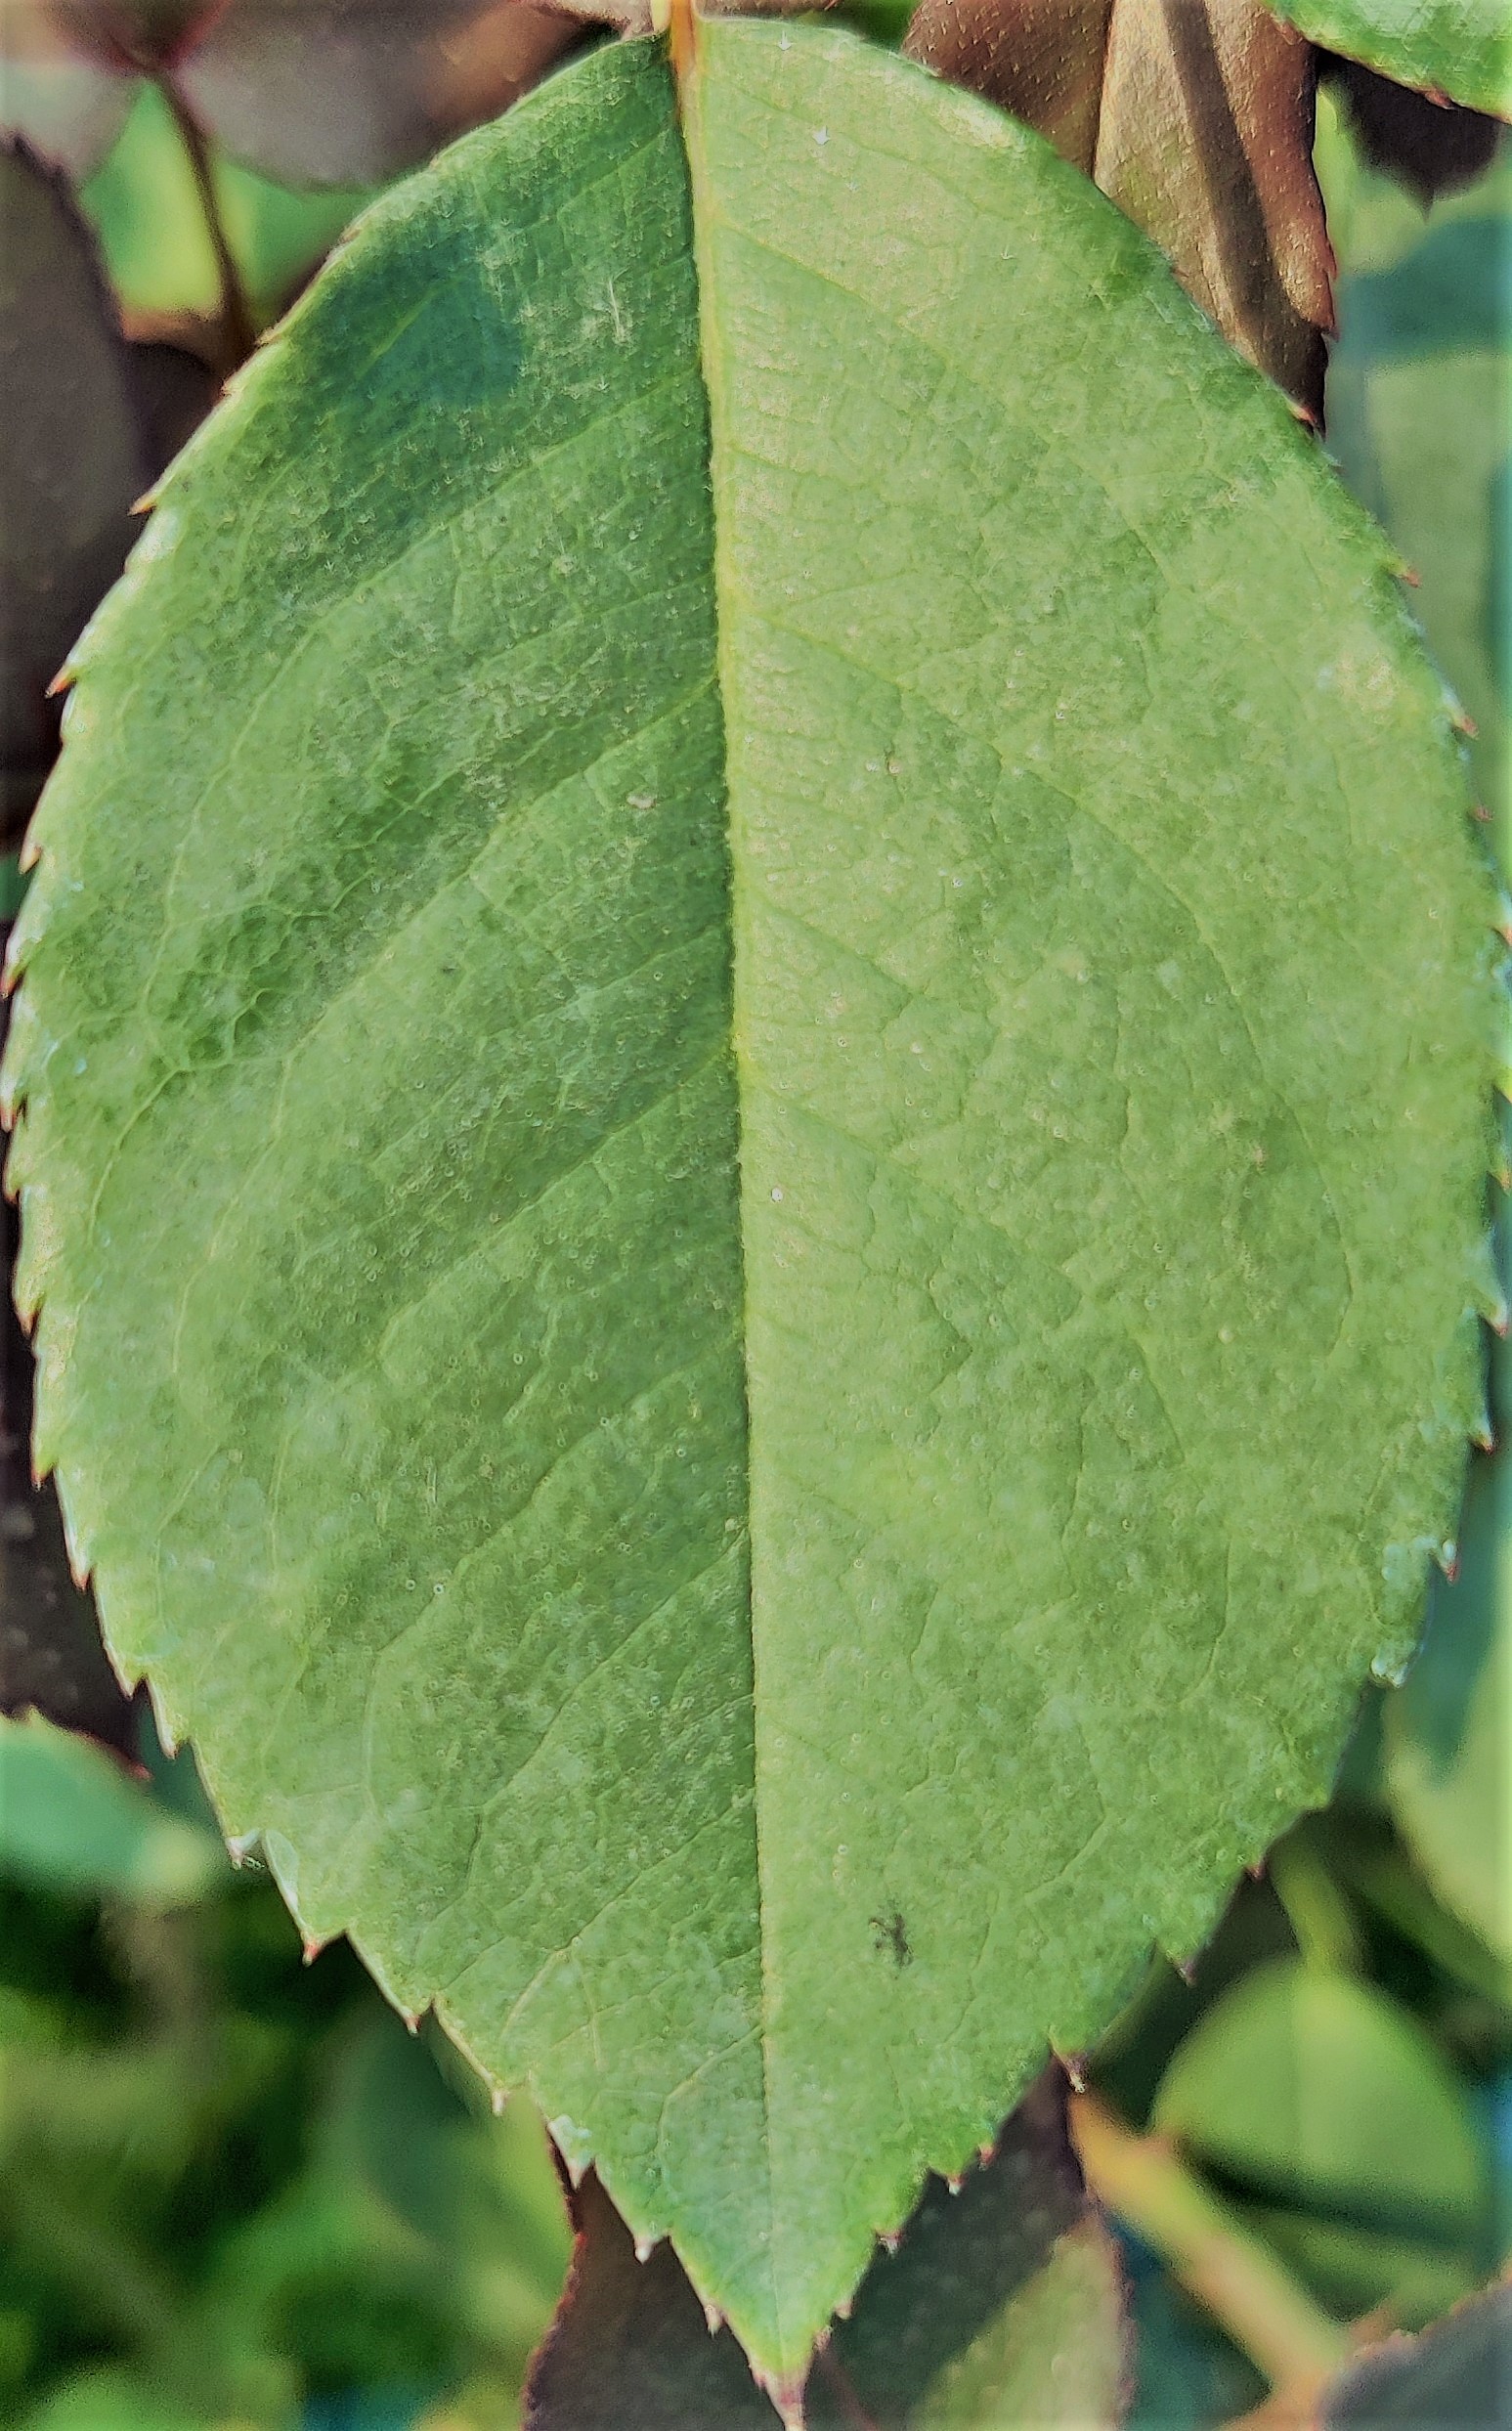
Label: Fresh Leaf